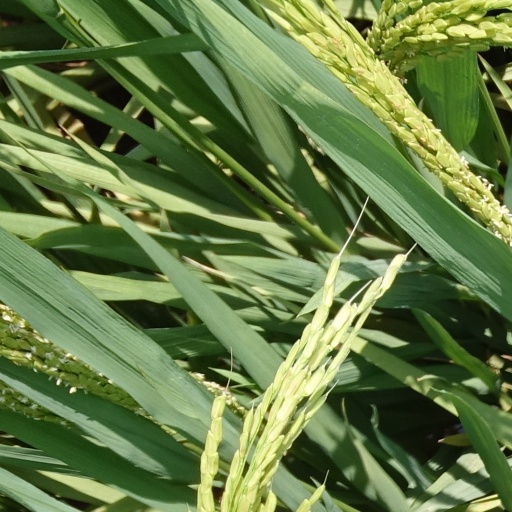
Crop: rice